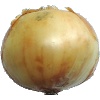
Label: Onion White 1